Ancestral Thames

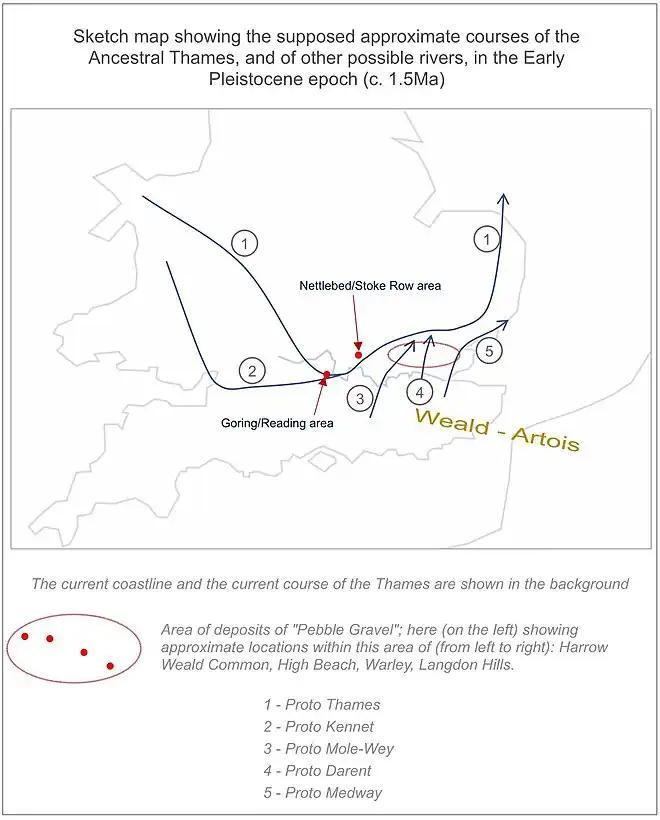
Sources: see text and references, notably "Bridgland 1994", Chapter 1; "Bridgland & Gibbard 1997"; and "Rose & others 1999".

The deposits laid down by the Thames in East Anglia are also said to contain material from "Carboniferous and Devonian sandstones from southern Wales".